The Smurfs (comics)

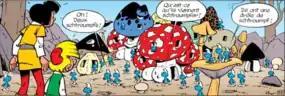
First appearance of Smurfs in "The Flute with Six Holes", the ninth album (1958) of the Johan and Peewit-series

Although intended to be secondary characters who were only to appear in the single episode, the characters proved to be a huge success, and the first independent spin-off Smurf stories appeared in "Spirou" in 1959, together with the first merchandising. The short Smurf stories were published as mini books, where the story was printed on a large page and had to be folded and cut by the reader into a small book.